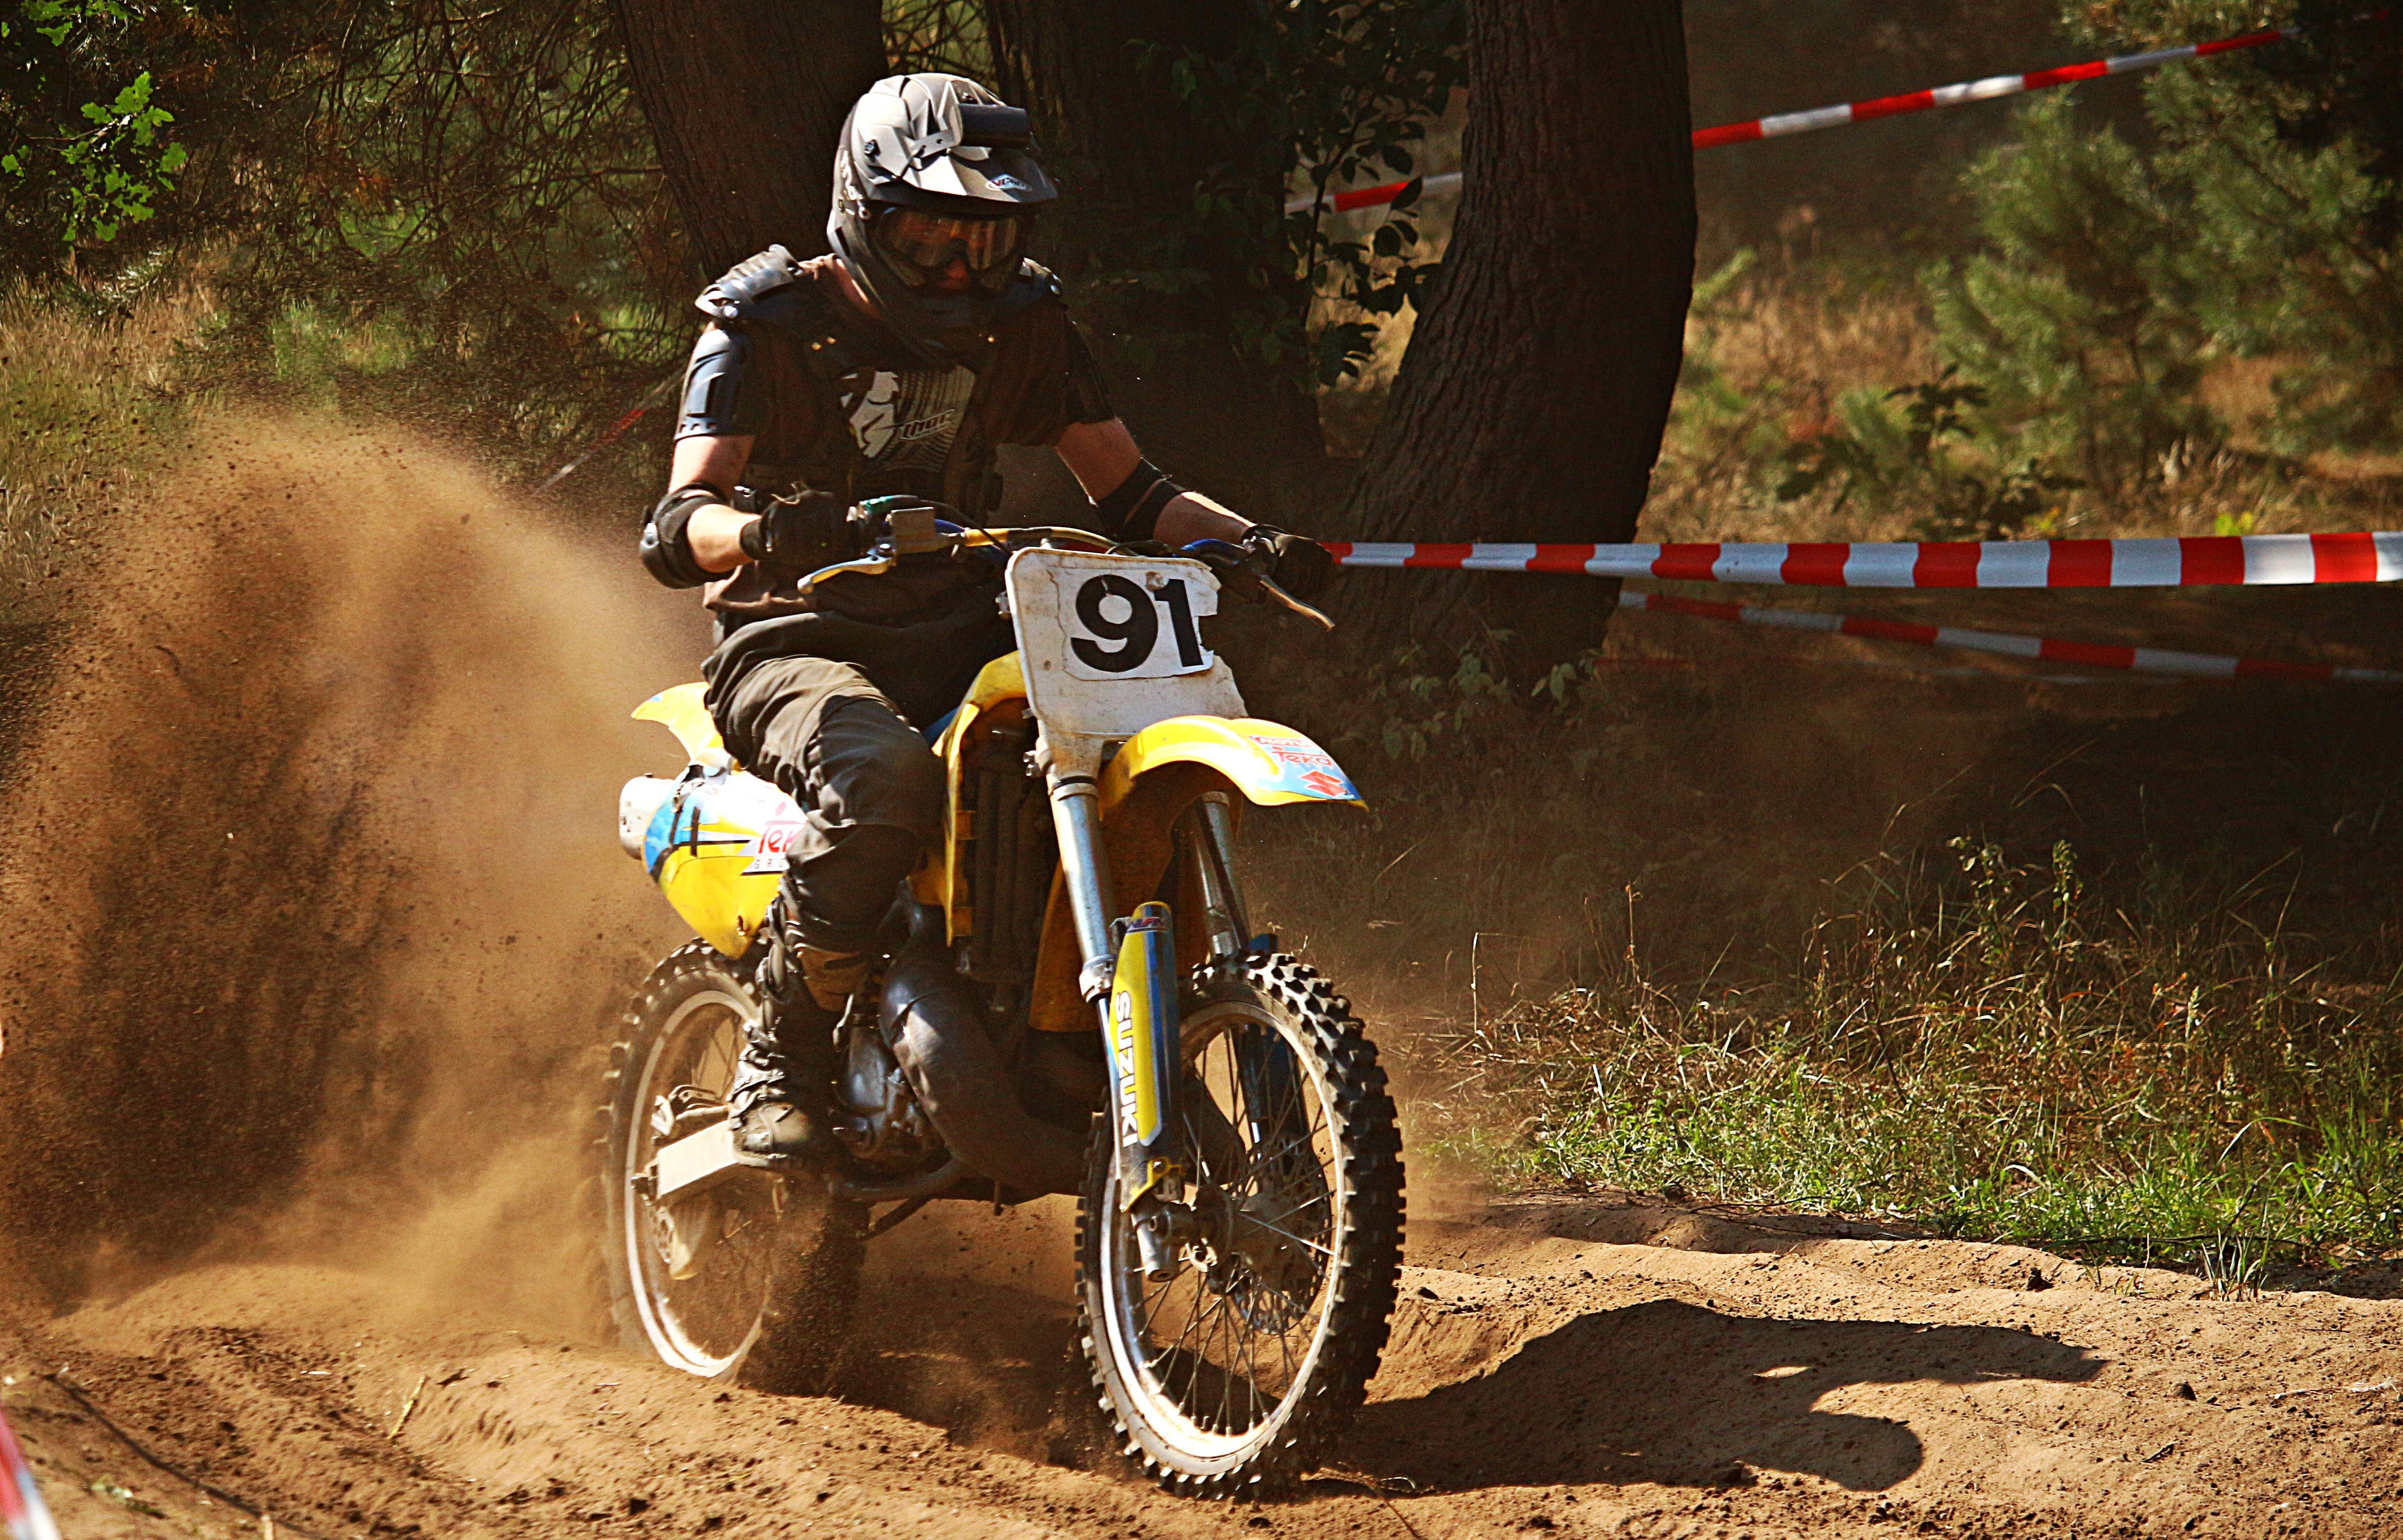
sand, bicycle, vehicle, motorcycle, motocross, soil, dust, cross, extreme sport, mountain bike, race, sports, racing, motorsport, freeride, enduro, mountain biking, freestyle motocross, motocross ride, motorcycle sport, motorcycle racing, cycle sport, downhill mountain biking, off roading, stunt performer, endurocross